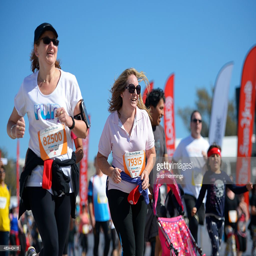
runners celebrate as they reach the finish line during the race .